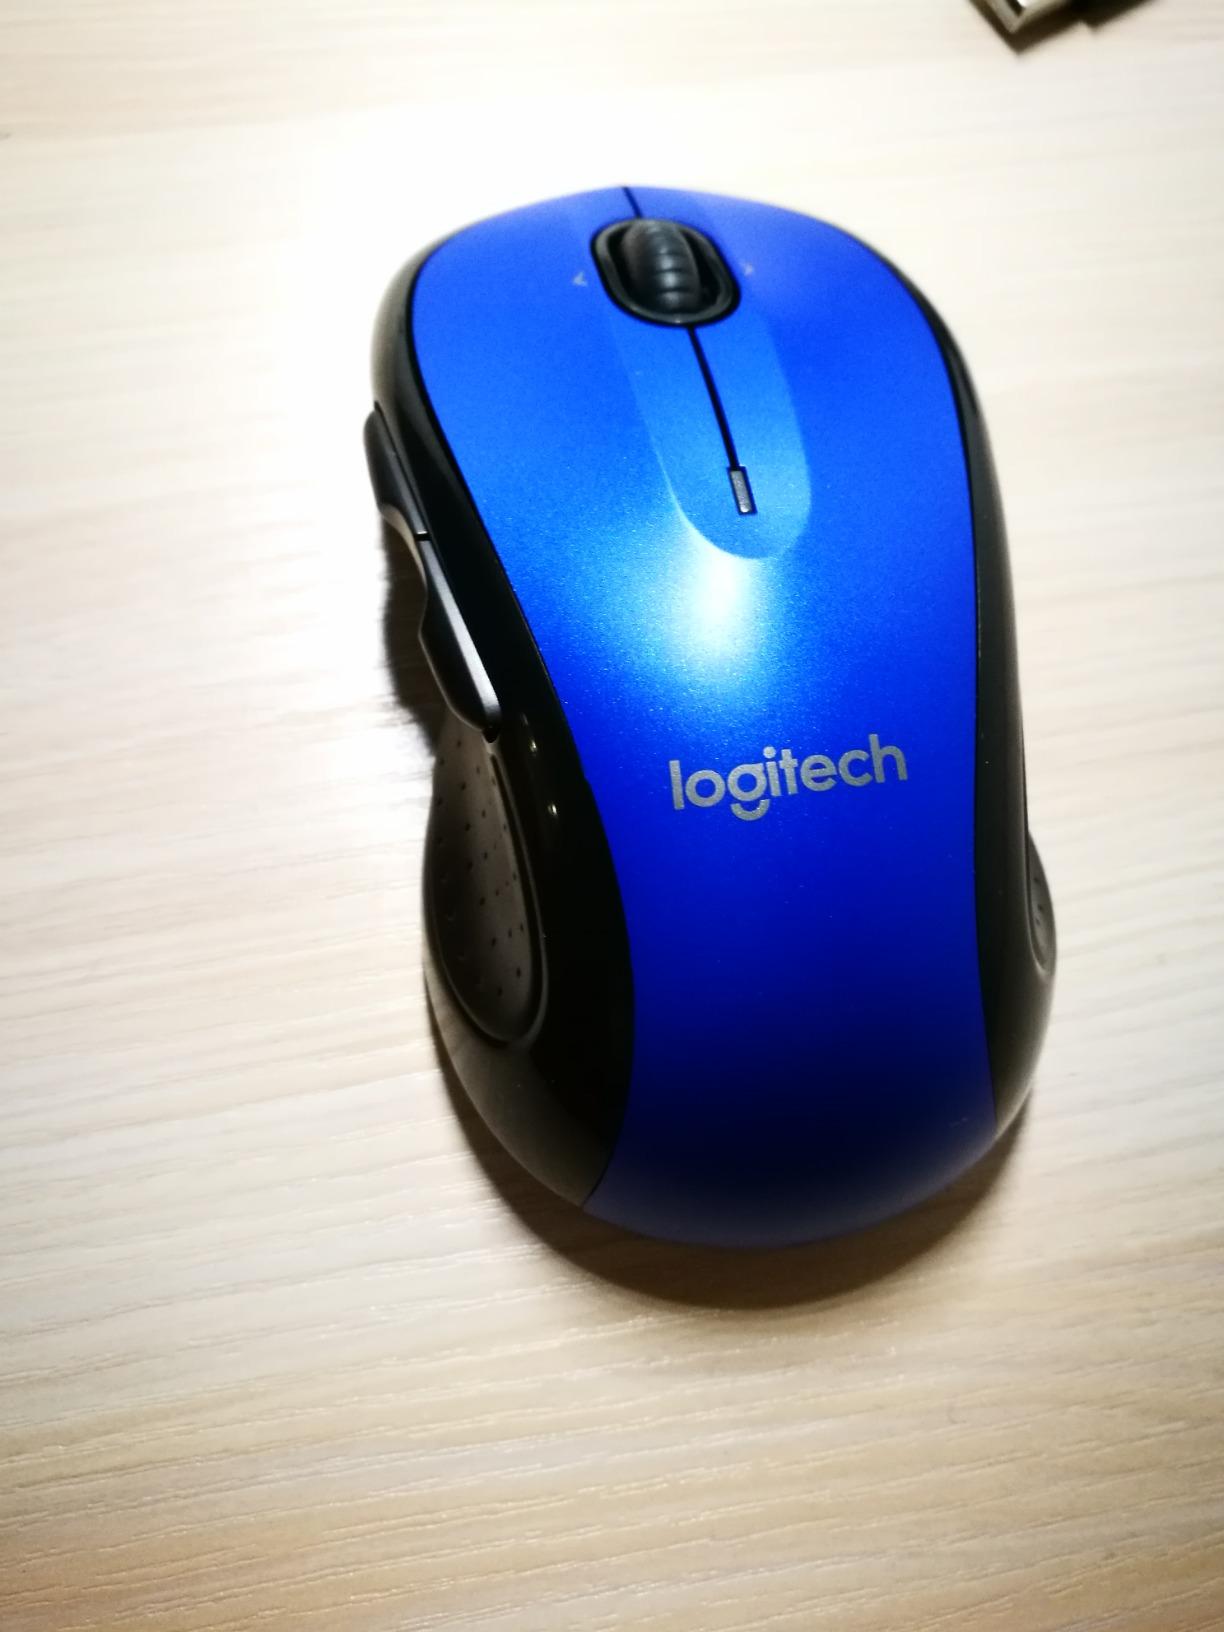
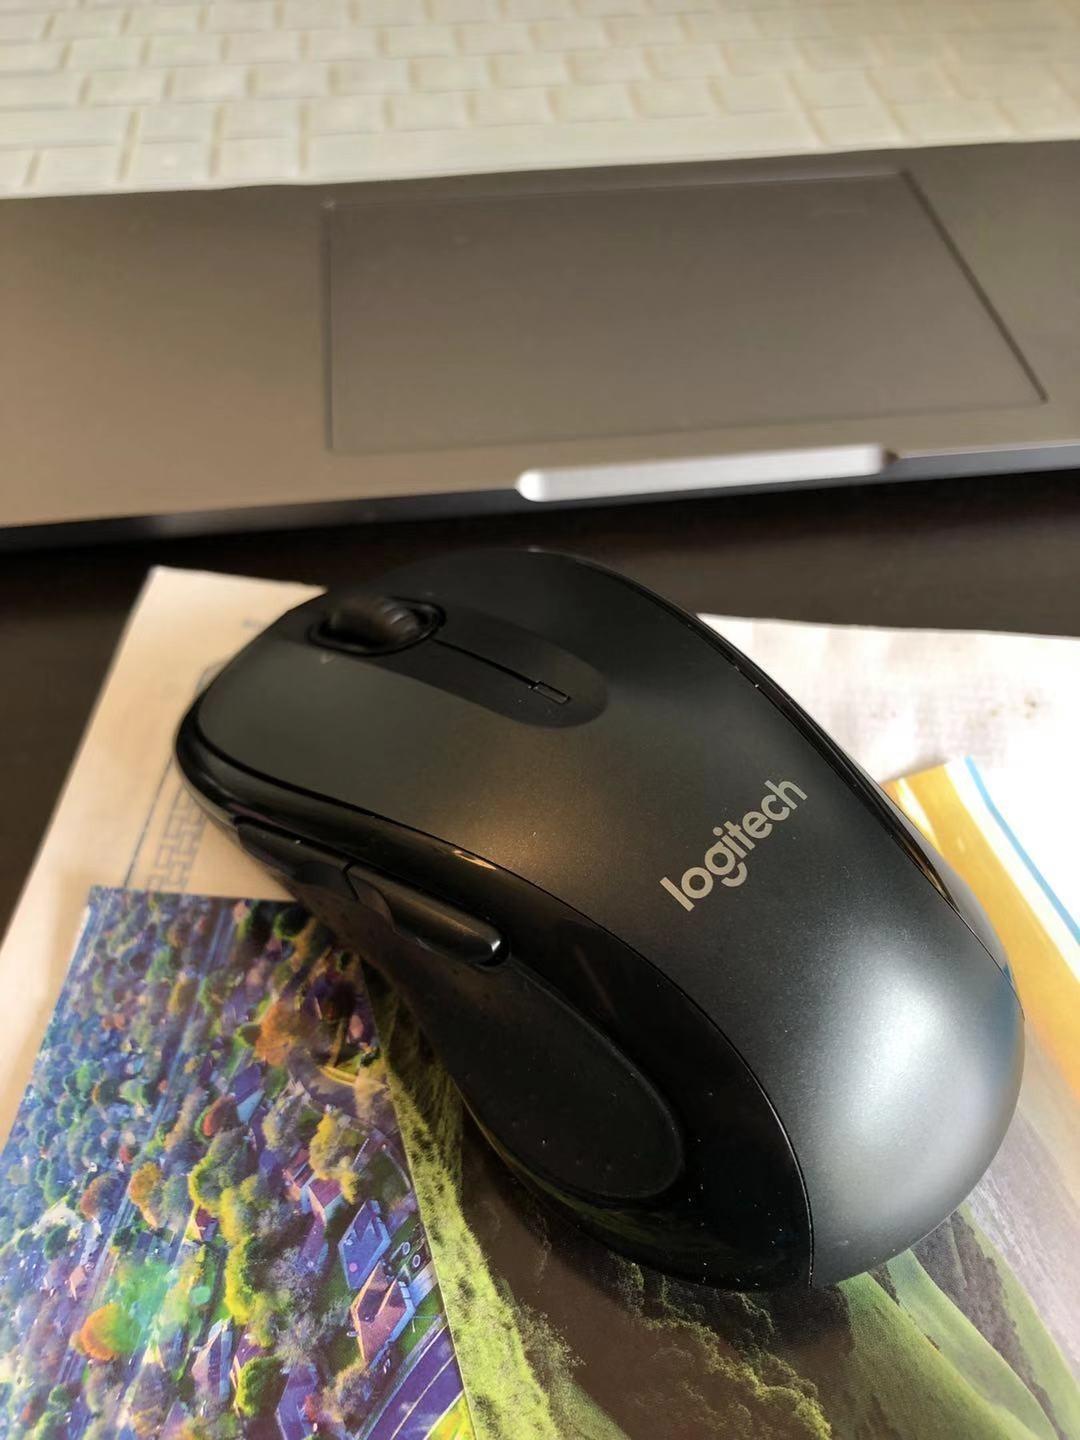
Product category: mouse
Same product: no